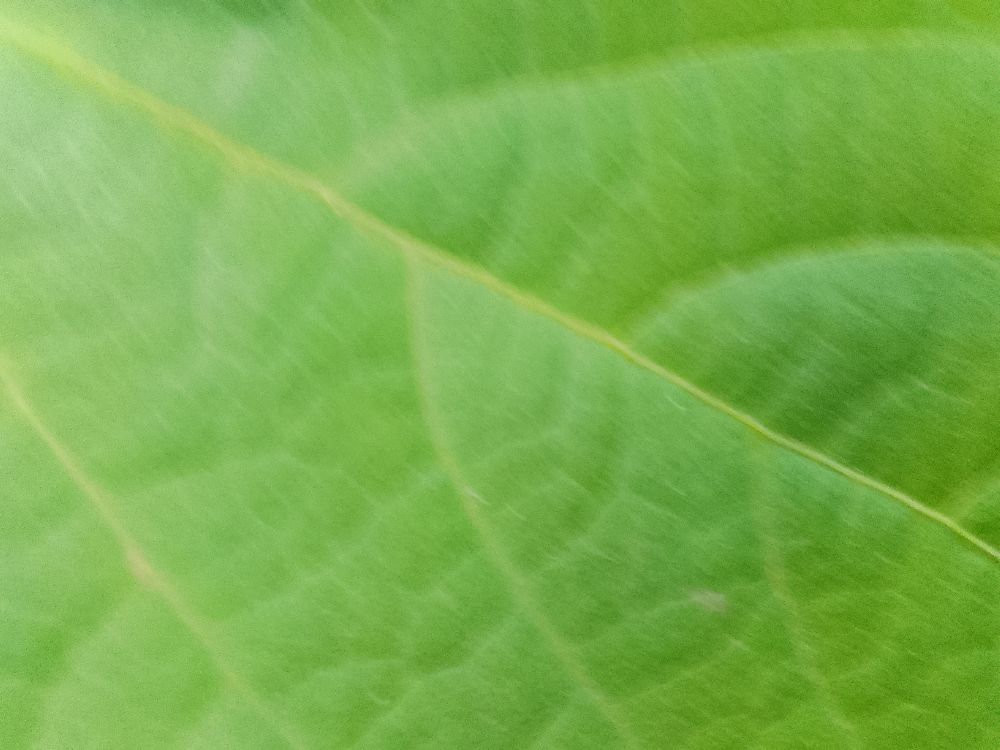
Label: healthy